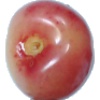
Label: cherry_rainier